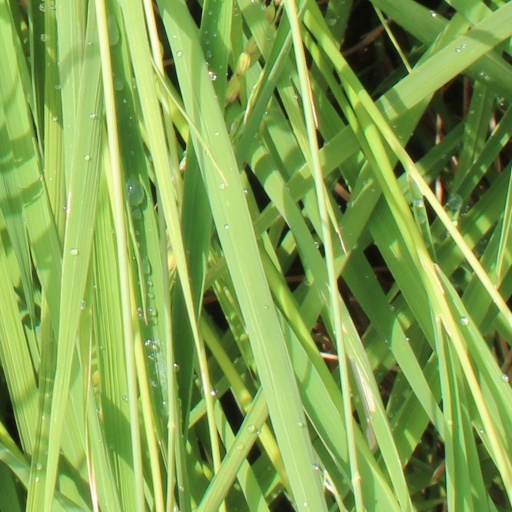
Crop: rice